2010 Brazilian general election

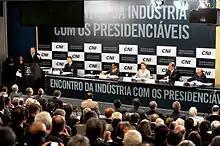
Presidential debate

According to the electoral law, all free-to-air television and radio networks must carry two 50-minute time slots a day from August 17 until September 30, 2010. The time allocated to each candidate is based on the number of seats held by the parties comprising their coalition in the Chamber of Deputies. The electoral programs are considered a key campaign tool in Brazil, where TV and radio are the main sources of information for most voters. The free air time on radio and TV also includes candidates contesting races for Governors, Legislative Assemblies, and both houses of the Congress. Parties are also allowed to run six 30-second advertisements per day.